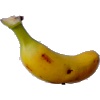
Label: Banana Lady Finger 1